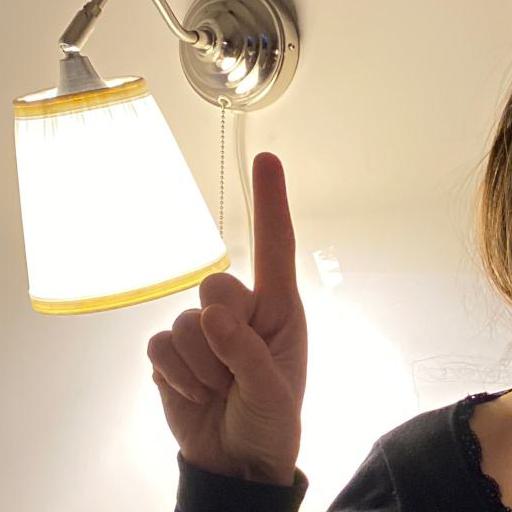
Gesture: one